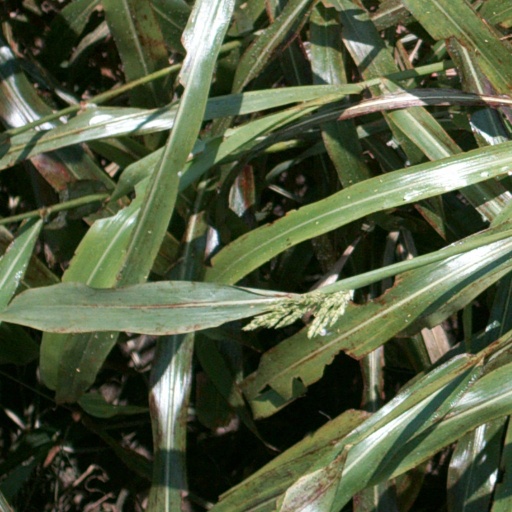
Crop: sorghum